Economy of Pakistan

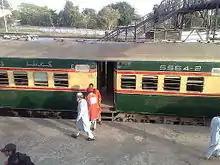
A Pakistan Railway train

The year 1955 marked the inauguration of the Pakistan airline's first scheduled international service – to London, via Cairo and Rome. In 1959, the Government of Pakistan appointed Air Commodore Nur Khan as the managing director of PIA. With his visionary leadership, PIA 'took off' and within a short span of 6 years, gained the stature and status of one of the world's frontline carriers. In aviation circles, this period has often been referred to as the "golden years of PIA". On 29 April 1964, with a Boeing 720B, PIA earned the distinction of becoming the first airline from a non-communist country to fly into the People's Republic of China. Private sector airlines in Pakistan include Airblue, which serves the main cities within Pakistan in addition to destinations in the Persian Gulf and Manchester in the United Kingdom.